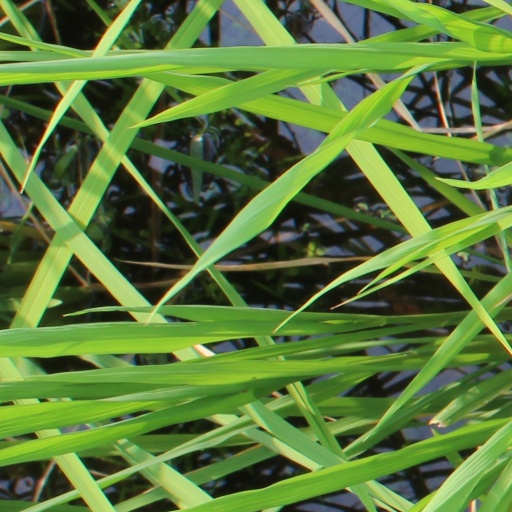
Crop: rice